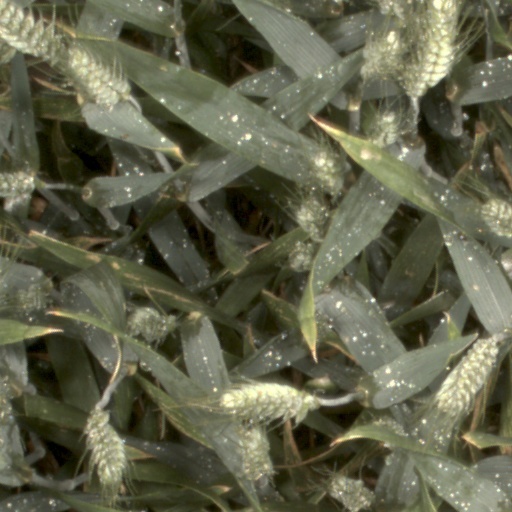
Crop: wheat